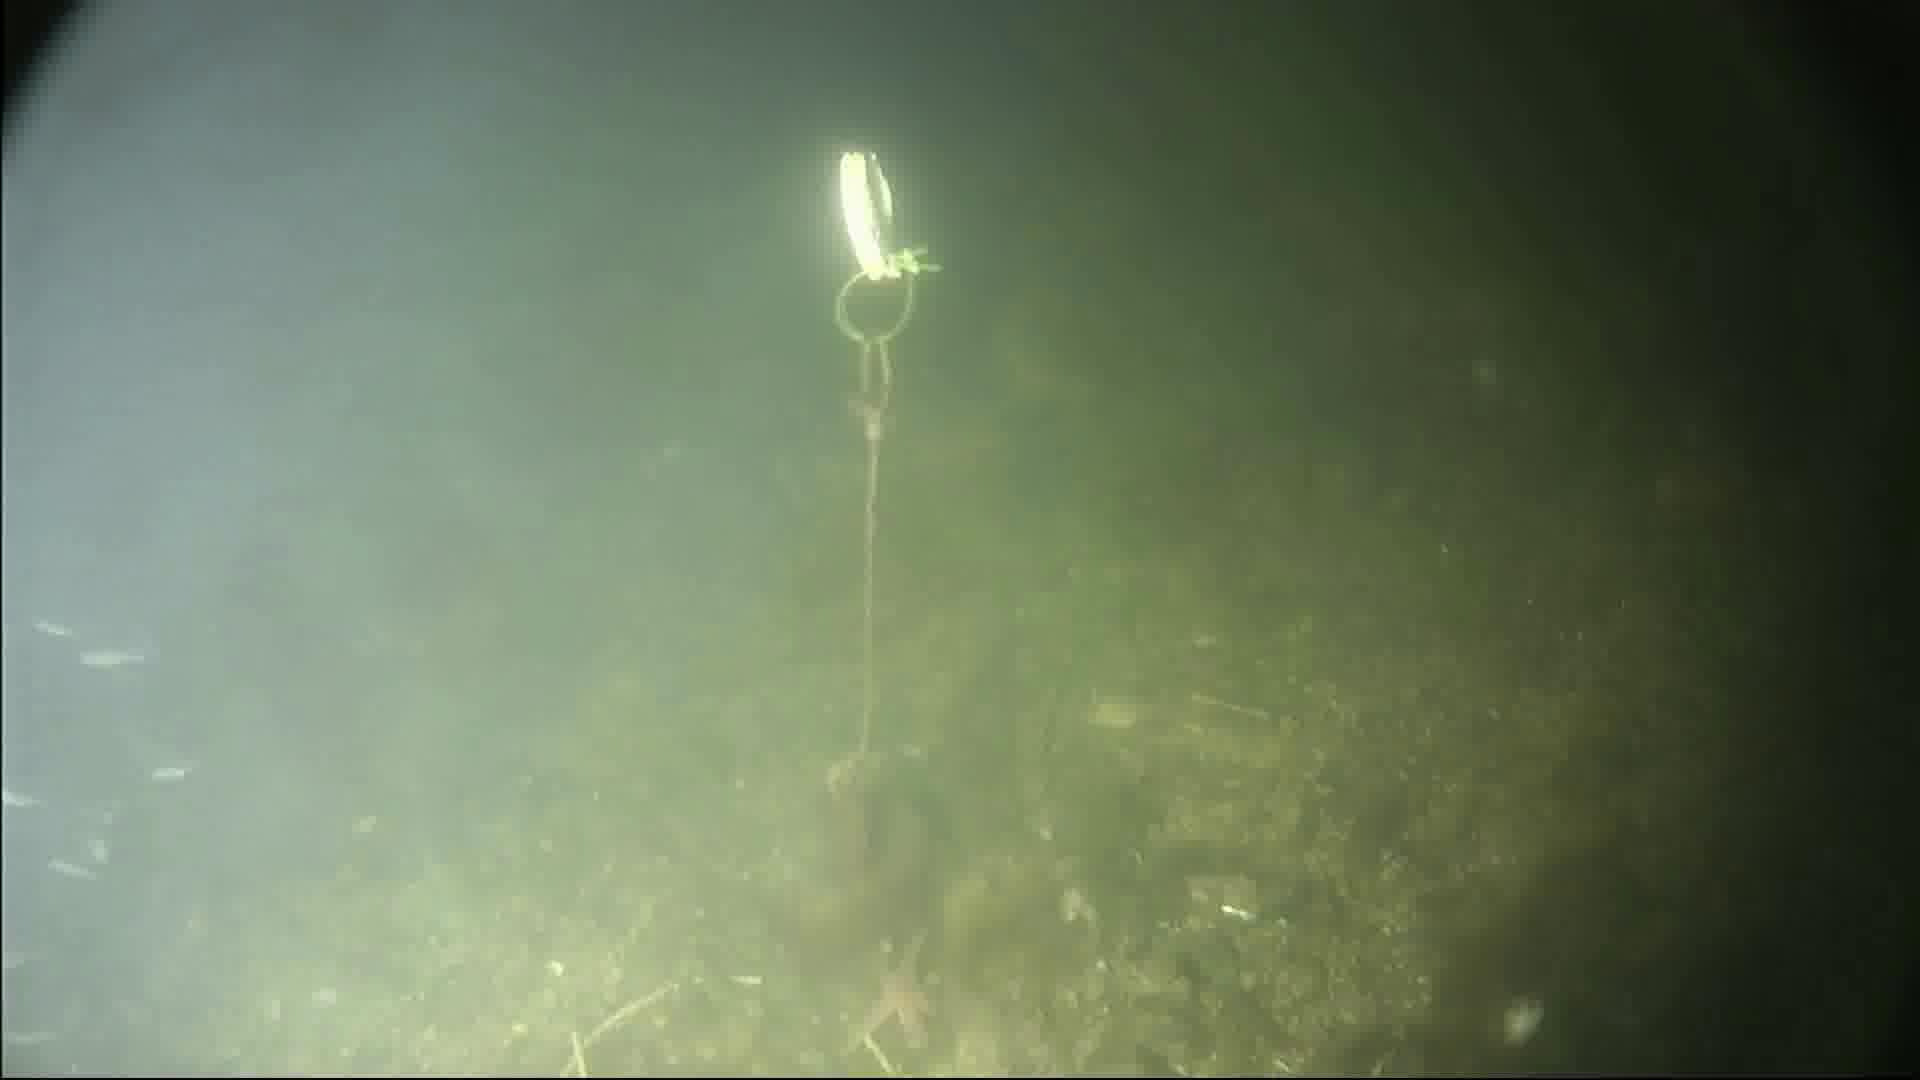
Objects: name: small_fish
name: starfish
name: crab